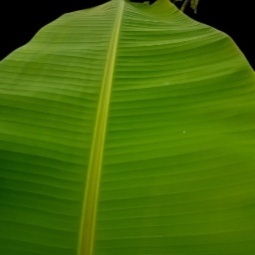
Label: Healthy